Southport and St Anne's lifeboats disaster

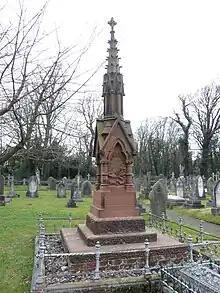
Memorial at St Cuthbert's Church, Lytham, Lancashire, England, to the loss of the RNLI lifeboat "Laura Janet", 9 December 1886.

On 9 December 1886, "Mexico", a Hamburg-registered barque bound for Guayaquil from Liverpool went aground near Southport, in a full west north westerly gale.